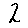
Label: 2